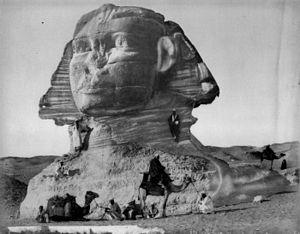
Hippolyte Arnoux est un photographe et éditeur français de la seconde moitié du XIXᵉ siècle, installé à Port-Saïd. Des années 1860 à la fin des années 1880, il couvre le percement du canal de Suez.